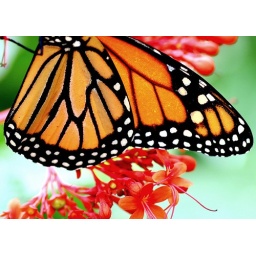
Set against green and red